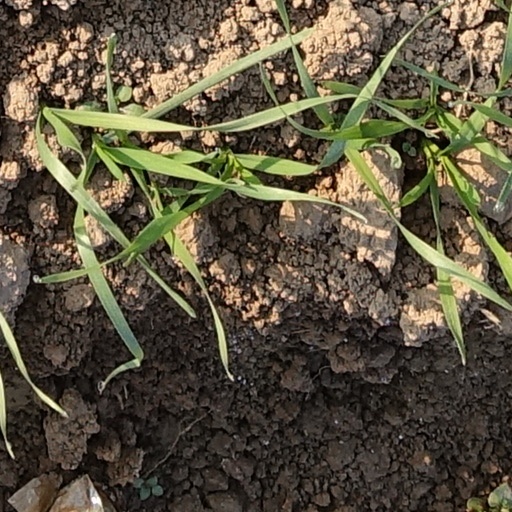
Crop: wheat